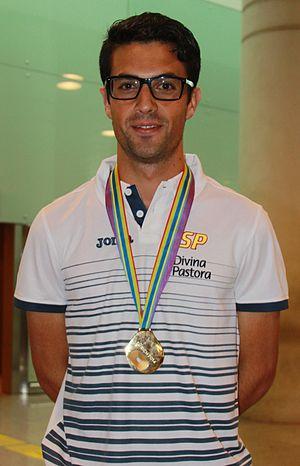
Miguel Ángel López Nicolás est un athlète espagnol, spécialiste de la marche athlétique, champion du monde du 20 km marche en 2015 à Pékin.